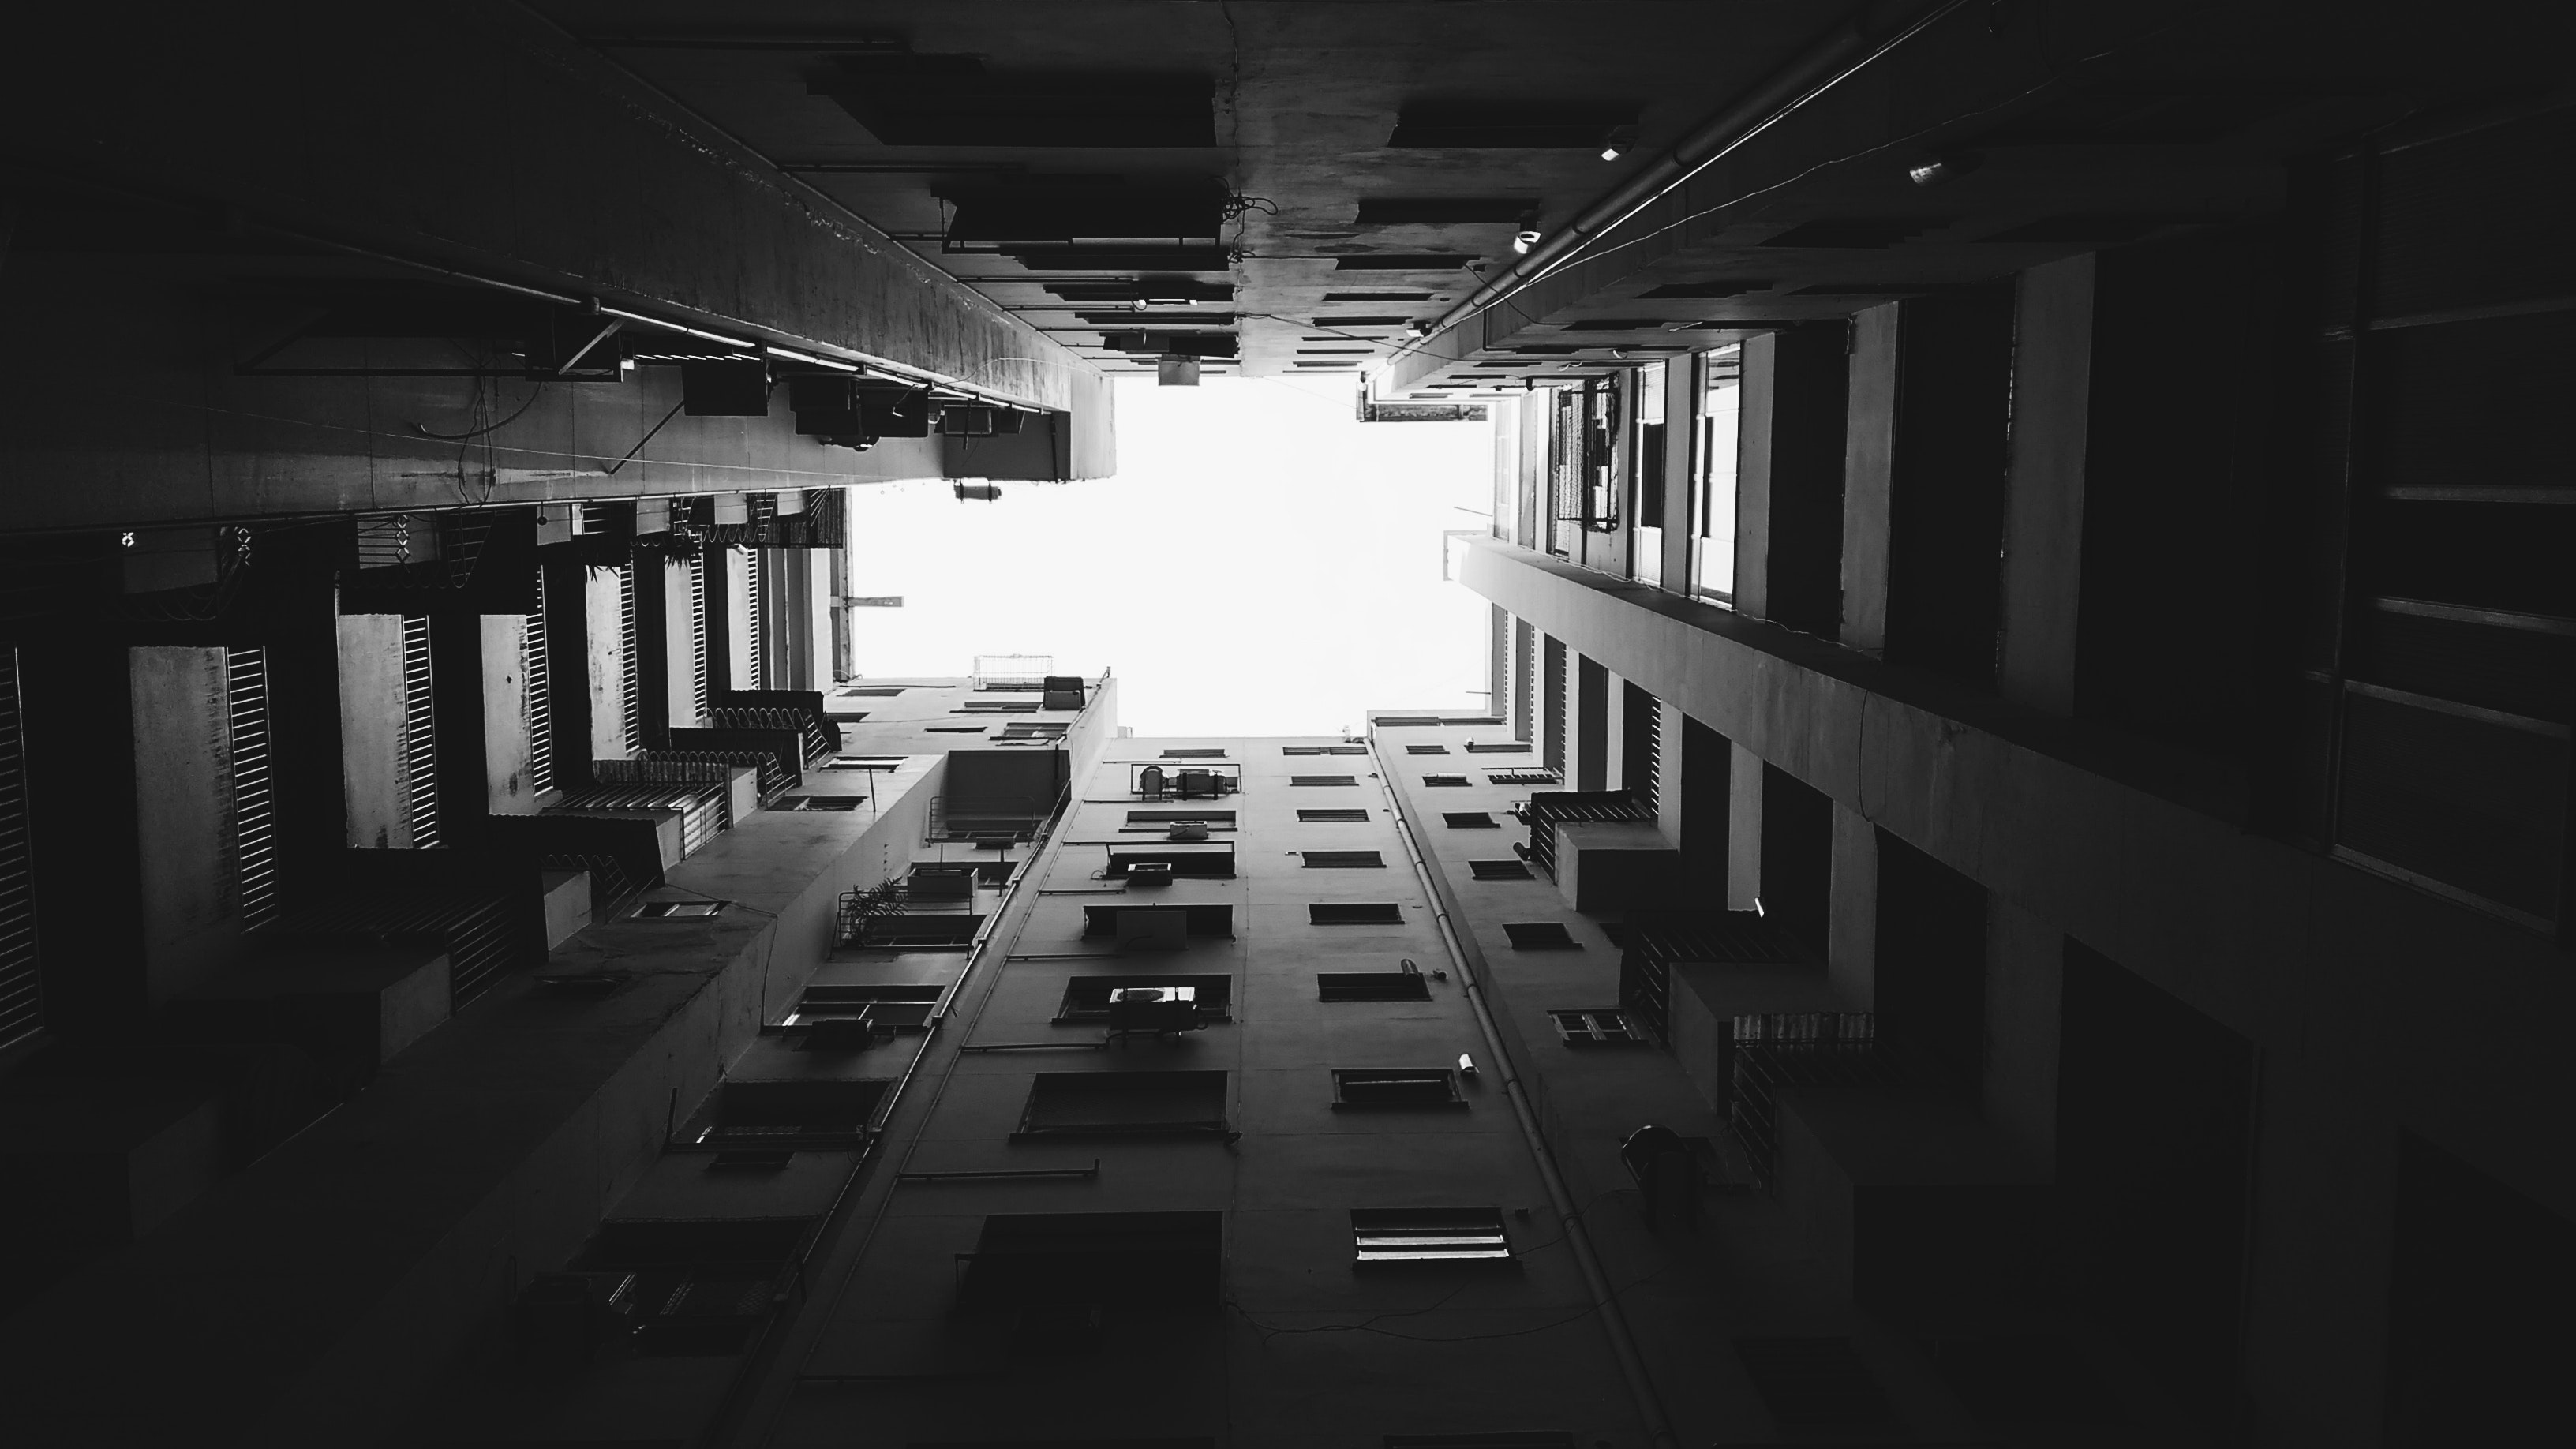
black, black and white, monochrome photography, architecture, light, photography, structure, darkness, monochrome, atmosphere, line, daylighting, symmetry, angle